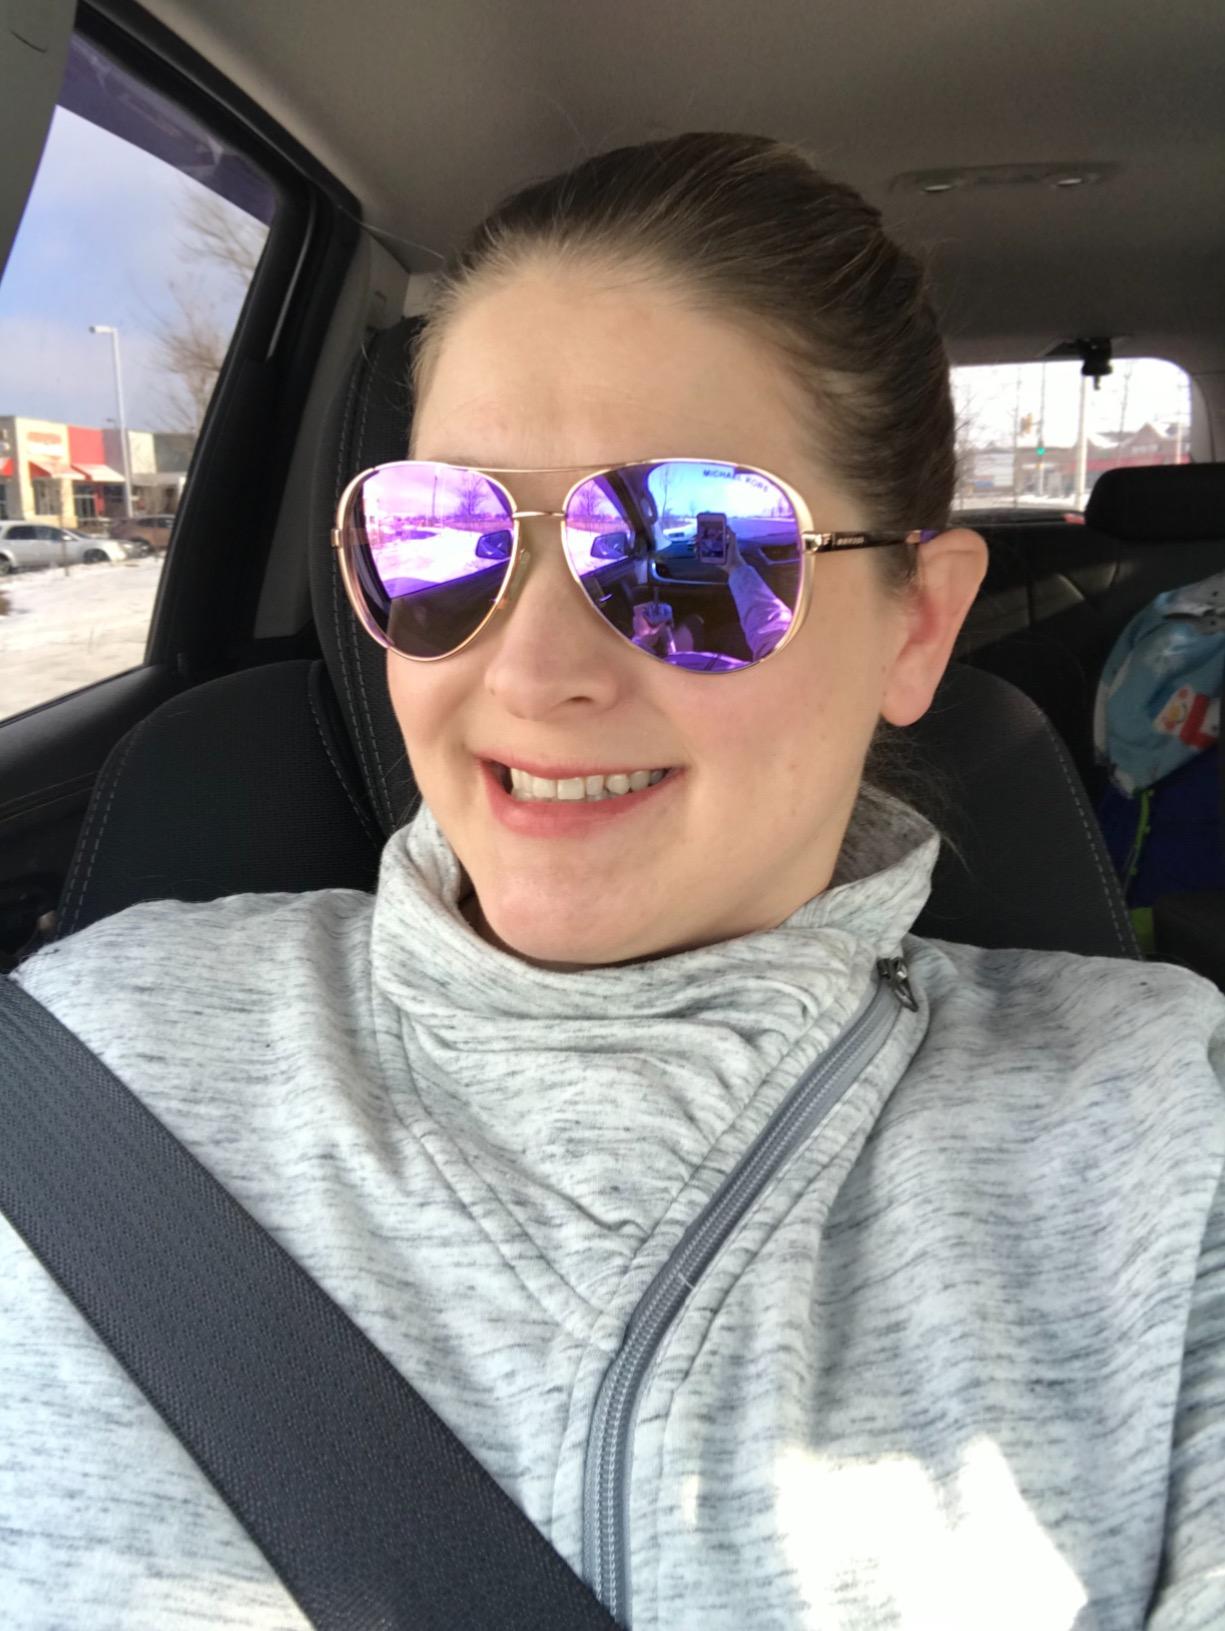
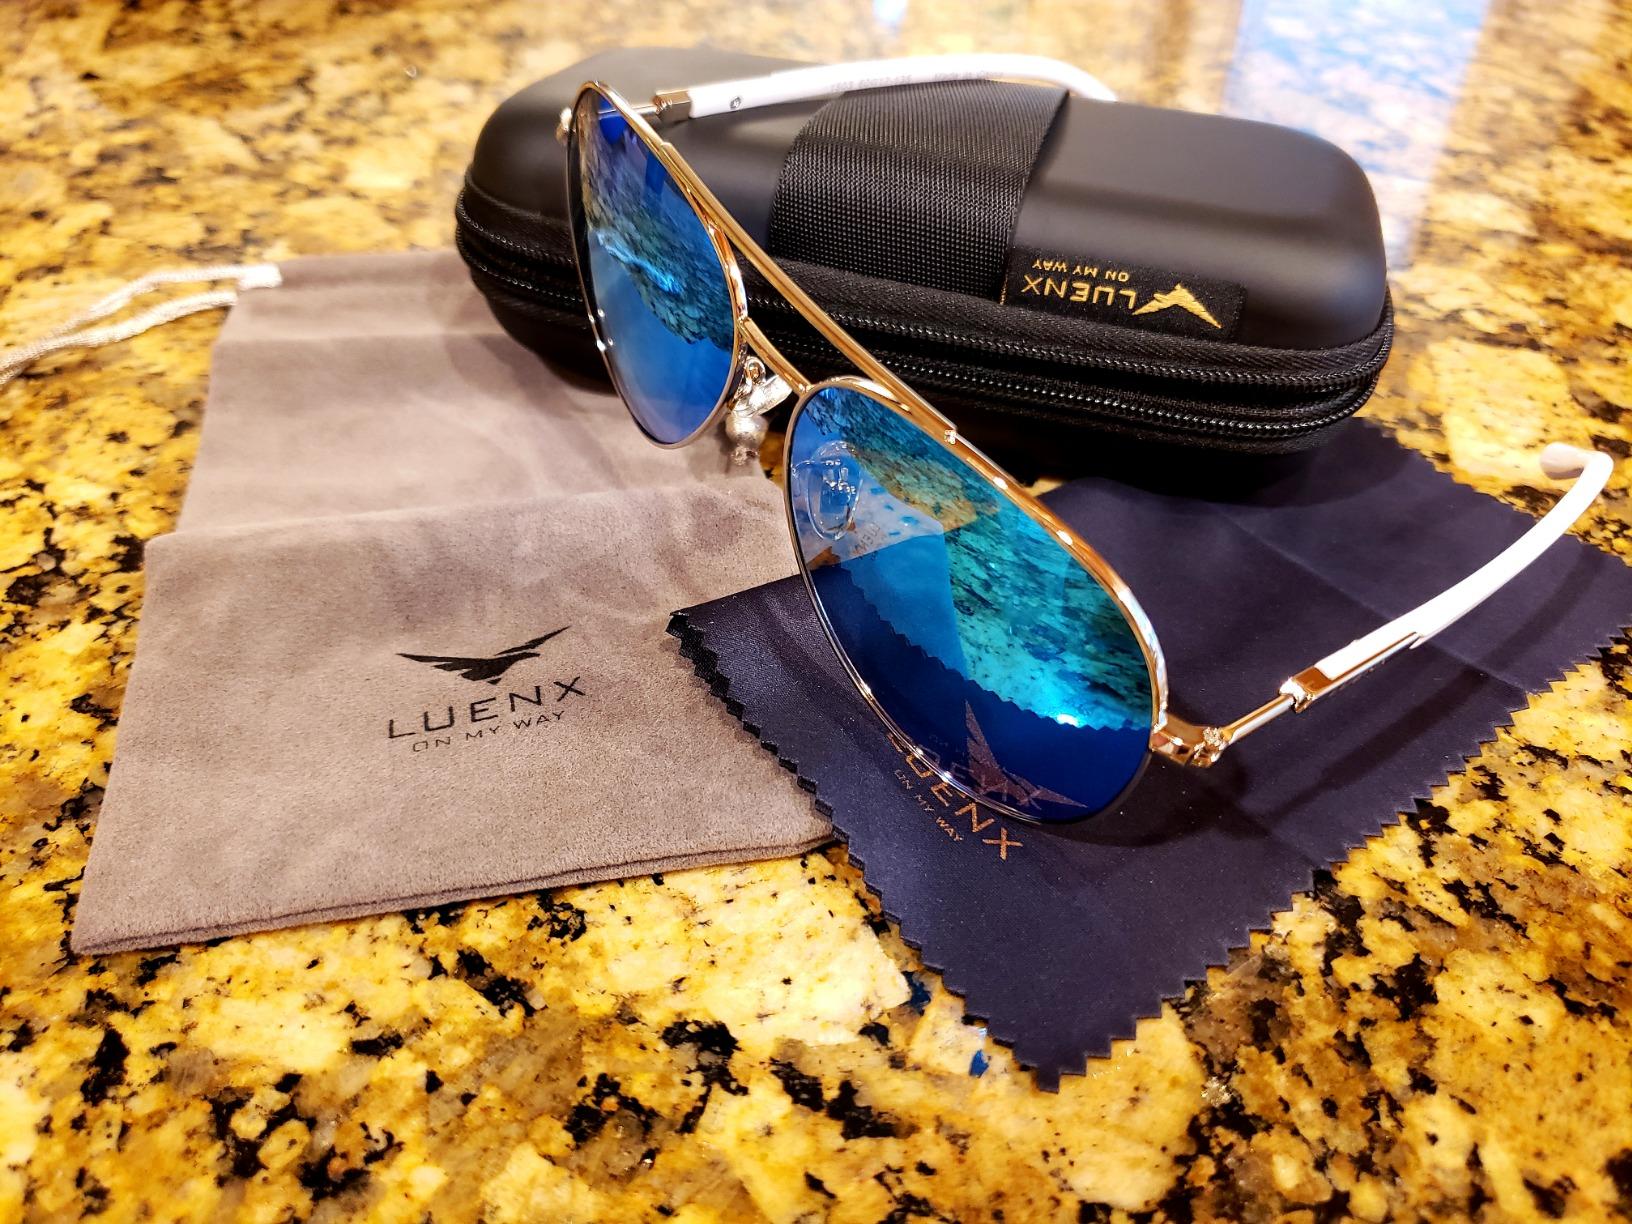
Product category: accessories_sunglasses
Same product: no